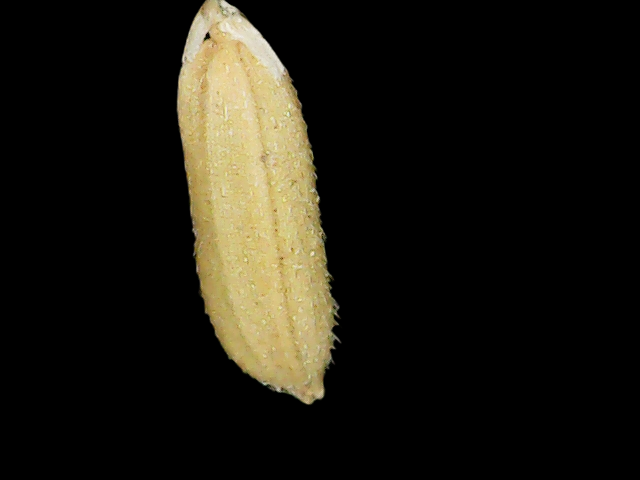
Rice variety: Binadhan16